Rolls-Royce Falcon

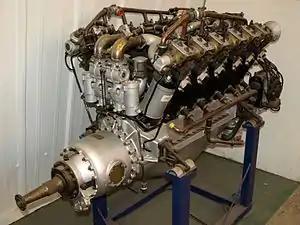
Preserved Rolls-Royce Falcon III at the Shuttleworth Collection

The Rolls-Royce Falcon is an aero engine developed in 1915. It was a smaller version of the Rolls-Royce Eagle, a liquid-cooled V-12 of 867 cu in (14.2 L) capacity. Fitted to many British World War I-era aircraft, production ceased in 1927. The Falcon was designed by R.W. Harvey-Bailey.